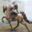
Label: horse